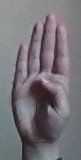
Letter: kaaf